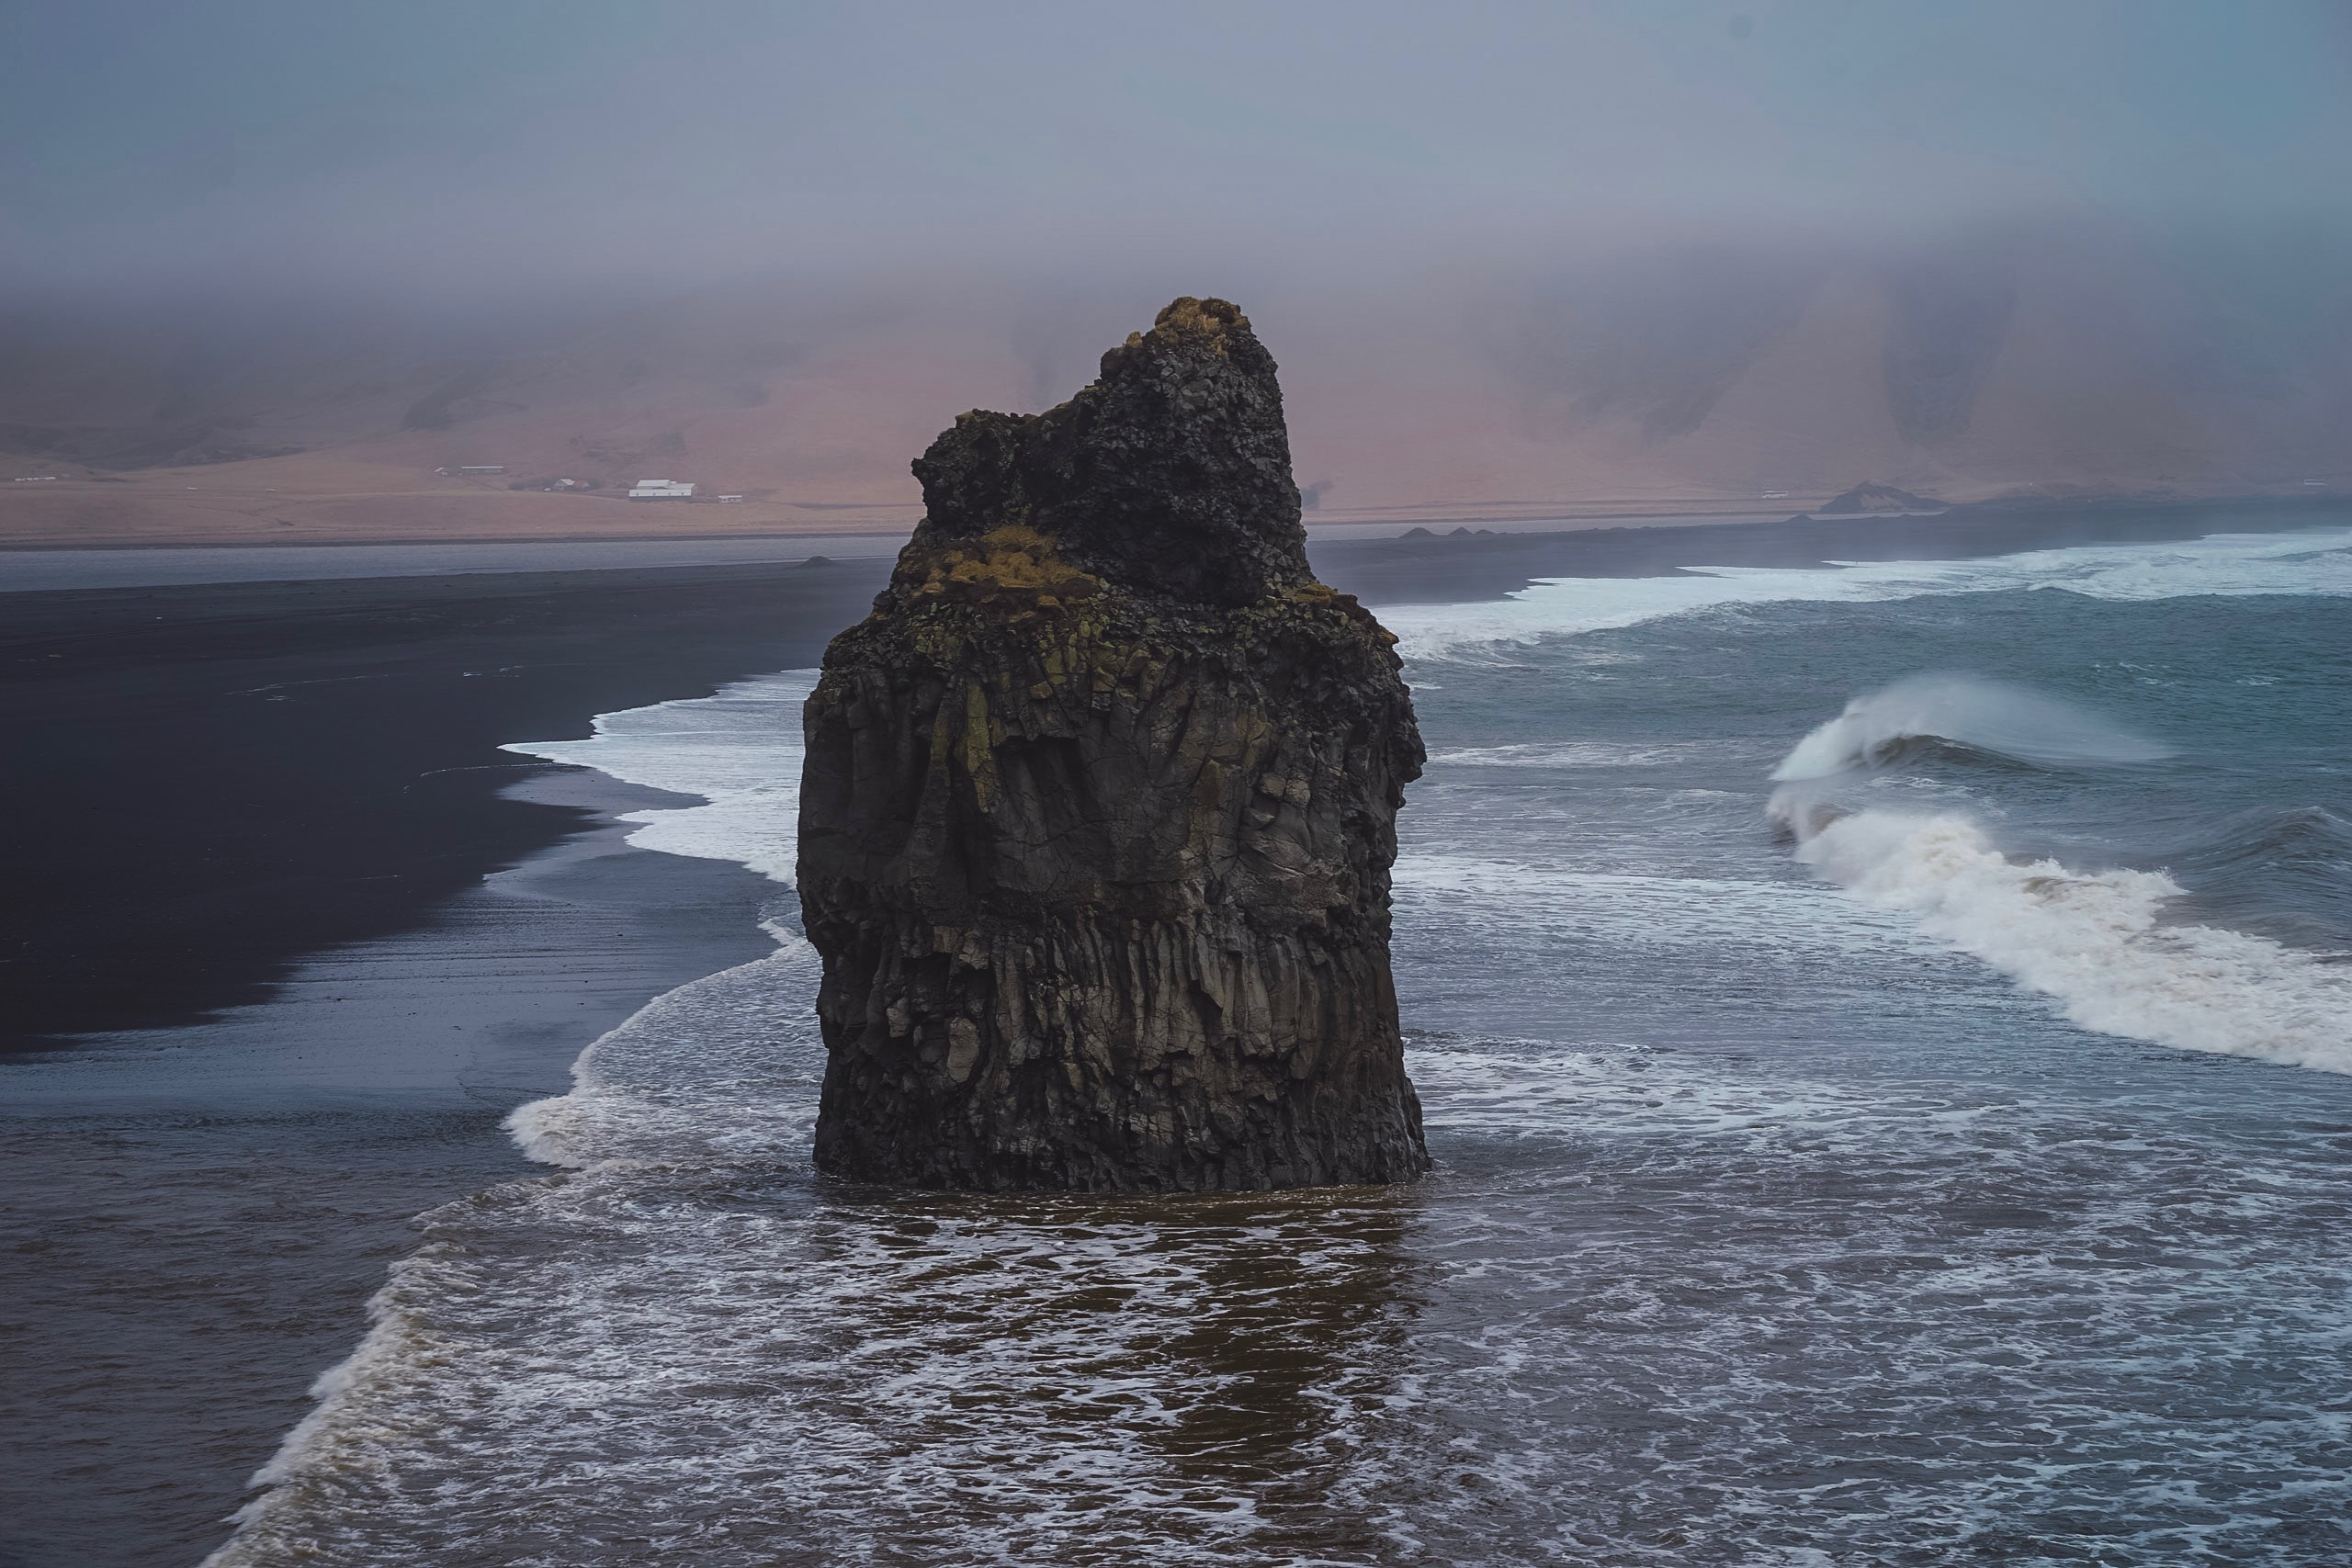
beach, sea, coast, water, nature, rock, ocean, horizon, cloud, morning, shore, wave, coastal, cliff, ice, cove, reflection, tower, weather, bay, iceland, stack, terrain, material, body of water, cape, atmospheric phenomenon, wind wave